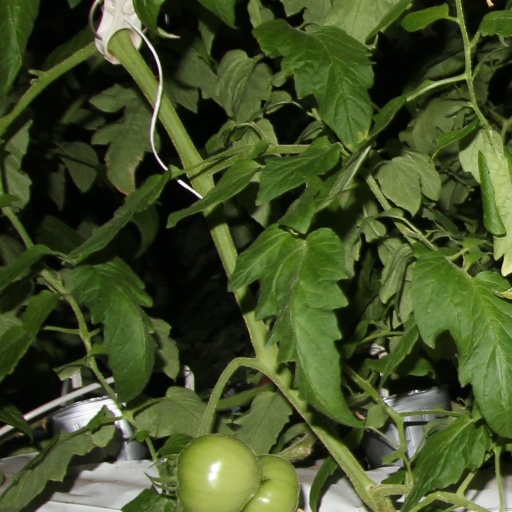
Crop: tomato